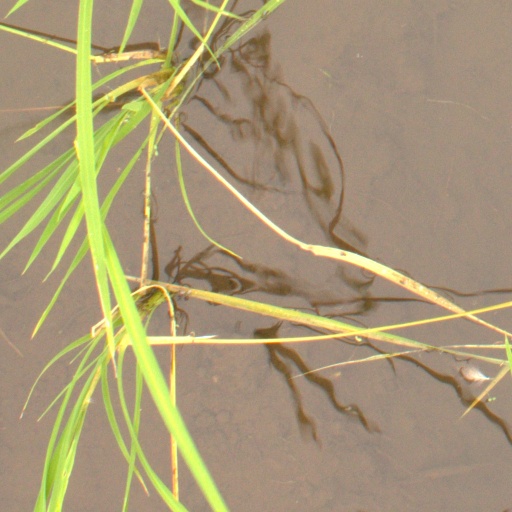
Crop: rice